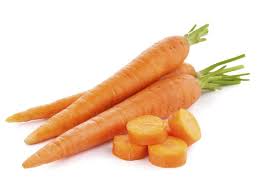
Nataal bii karoot la, karoot nag moom waa Senegaal bëgg nañ ko lool. Karoot dañ koy def ci ay ci ay ceebu jën. Dañ koy def si tamit.. jigéeñ ñi dañ kay faral di daggate di ko def ci ay  lu mel ni .mp3 ay salaat ak yooyu, waaw. Moom daal karoot wax dëgg Yàlla dund la.
Lu Baax tamit ci ay bët,  moom daal baax na daal ci wér gi yaram
Karoot ja nag cat li daa "verte" mooy bun koy .mp3 danuy dagg "verte verte" li xolli ko.
Karoot gi nag  mel na ni ñetti doom. Am benn boo xam ni tamit dañ ko fejate, teg ko ci wet gi. Karoot daal lu baax la moom.